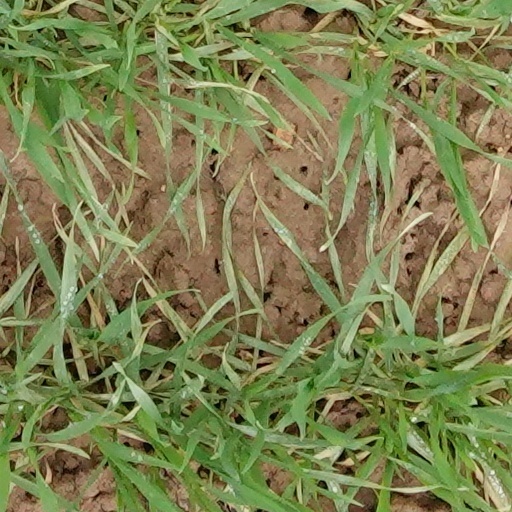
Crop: wheat